Relations between Nazi Germany and the Arab world

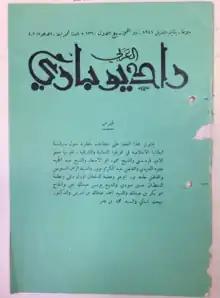
"Radio Araba di Bari" January – April 1941, a supplementary magazine produced by Radio Bari with details of its Arabic broadcasts

Mohammed Helmy was one of those Egyptians, a doctor who was fired from his hospital and banned from practicing medicine for being a "Hamite", an old term referring to black people. He was also barred from marrying his German fiancé due to his race. The Egyptian government was able to secure his release due to his ill health. Despite being targeted by the regime, he helped foreign workers and Germans avoid conscription and hid a Jewish patient, Anna Boros, during the war. He obtained documents to protect Boros, including a certificate of her conversion to Islam and a marriage certificate. Helmy also assisted Boros' family by finding hiding places for them. He later became the first Arab Righteous Among Nations.